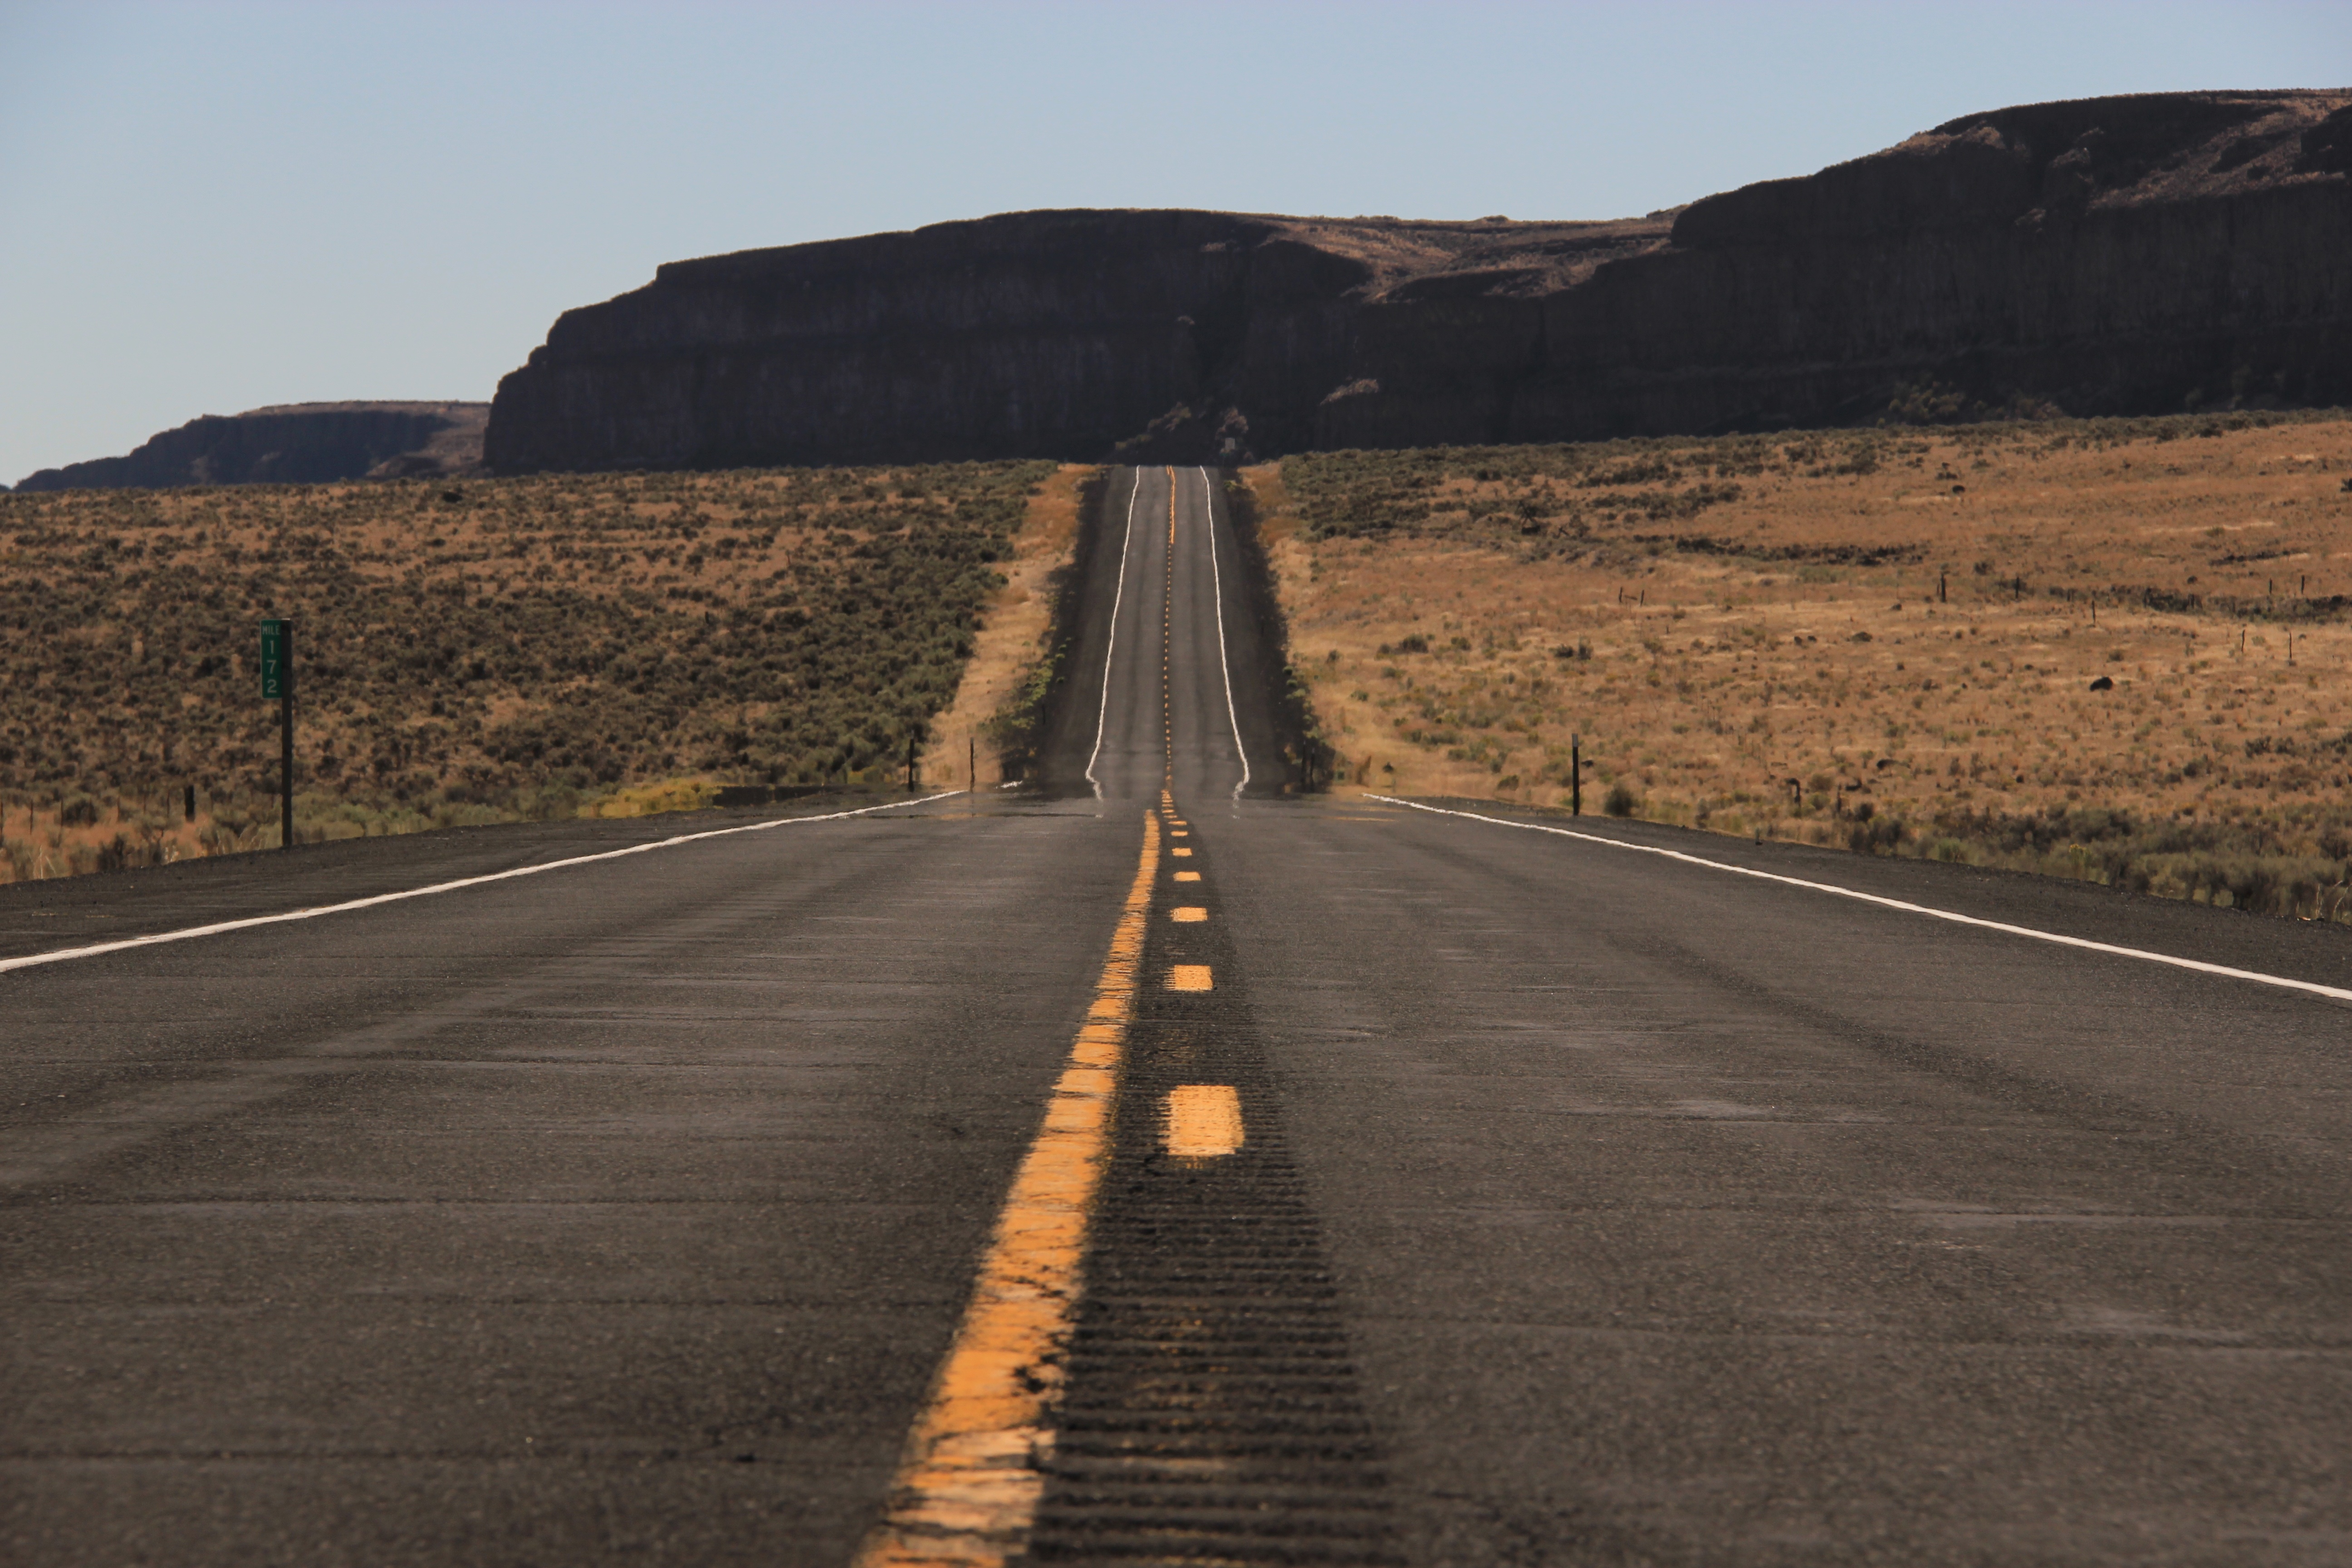
landscape, horizon, road, highway, asphalt, lane, road trip, infrastructure, road surface, nonbuilding structure, controlled access highway